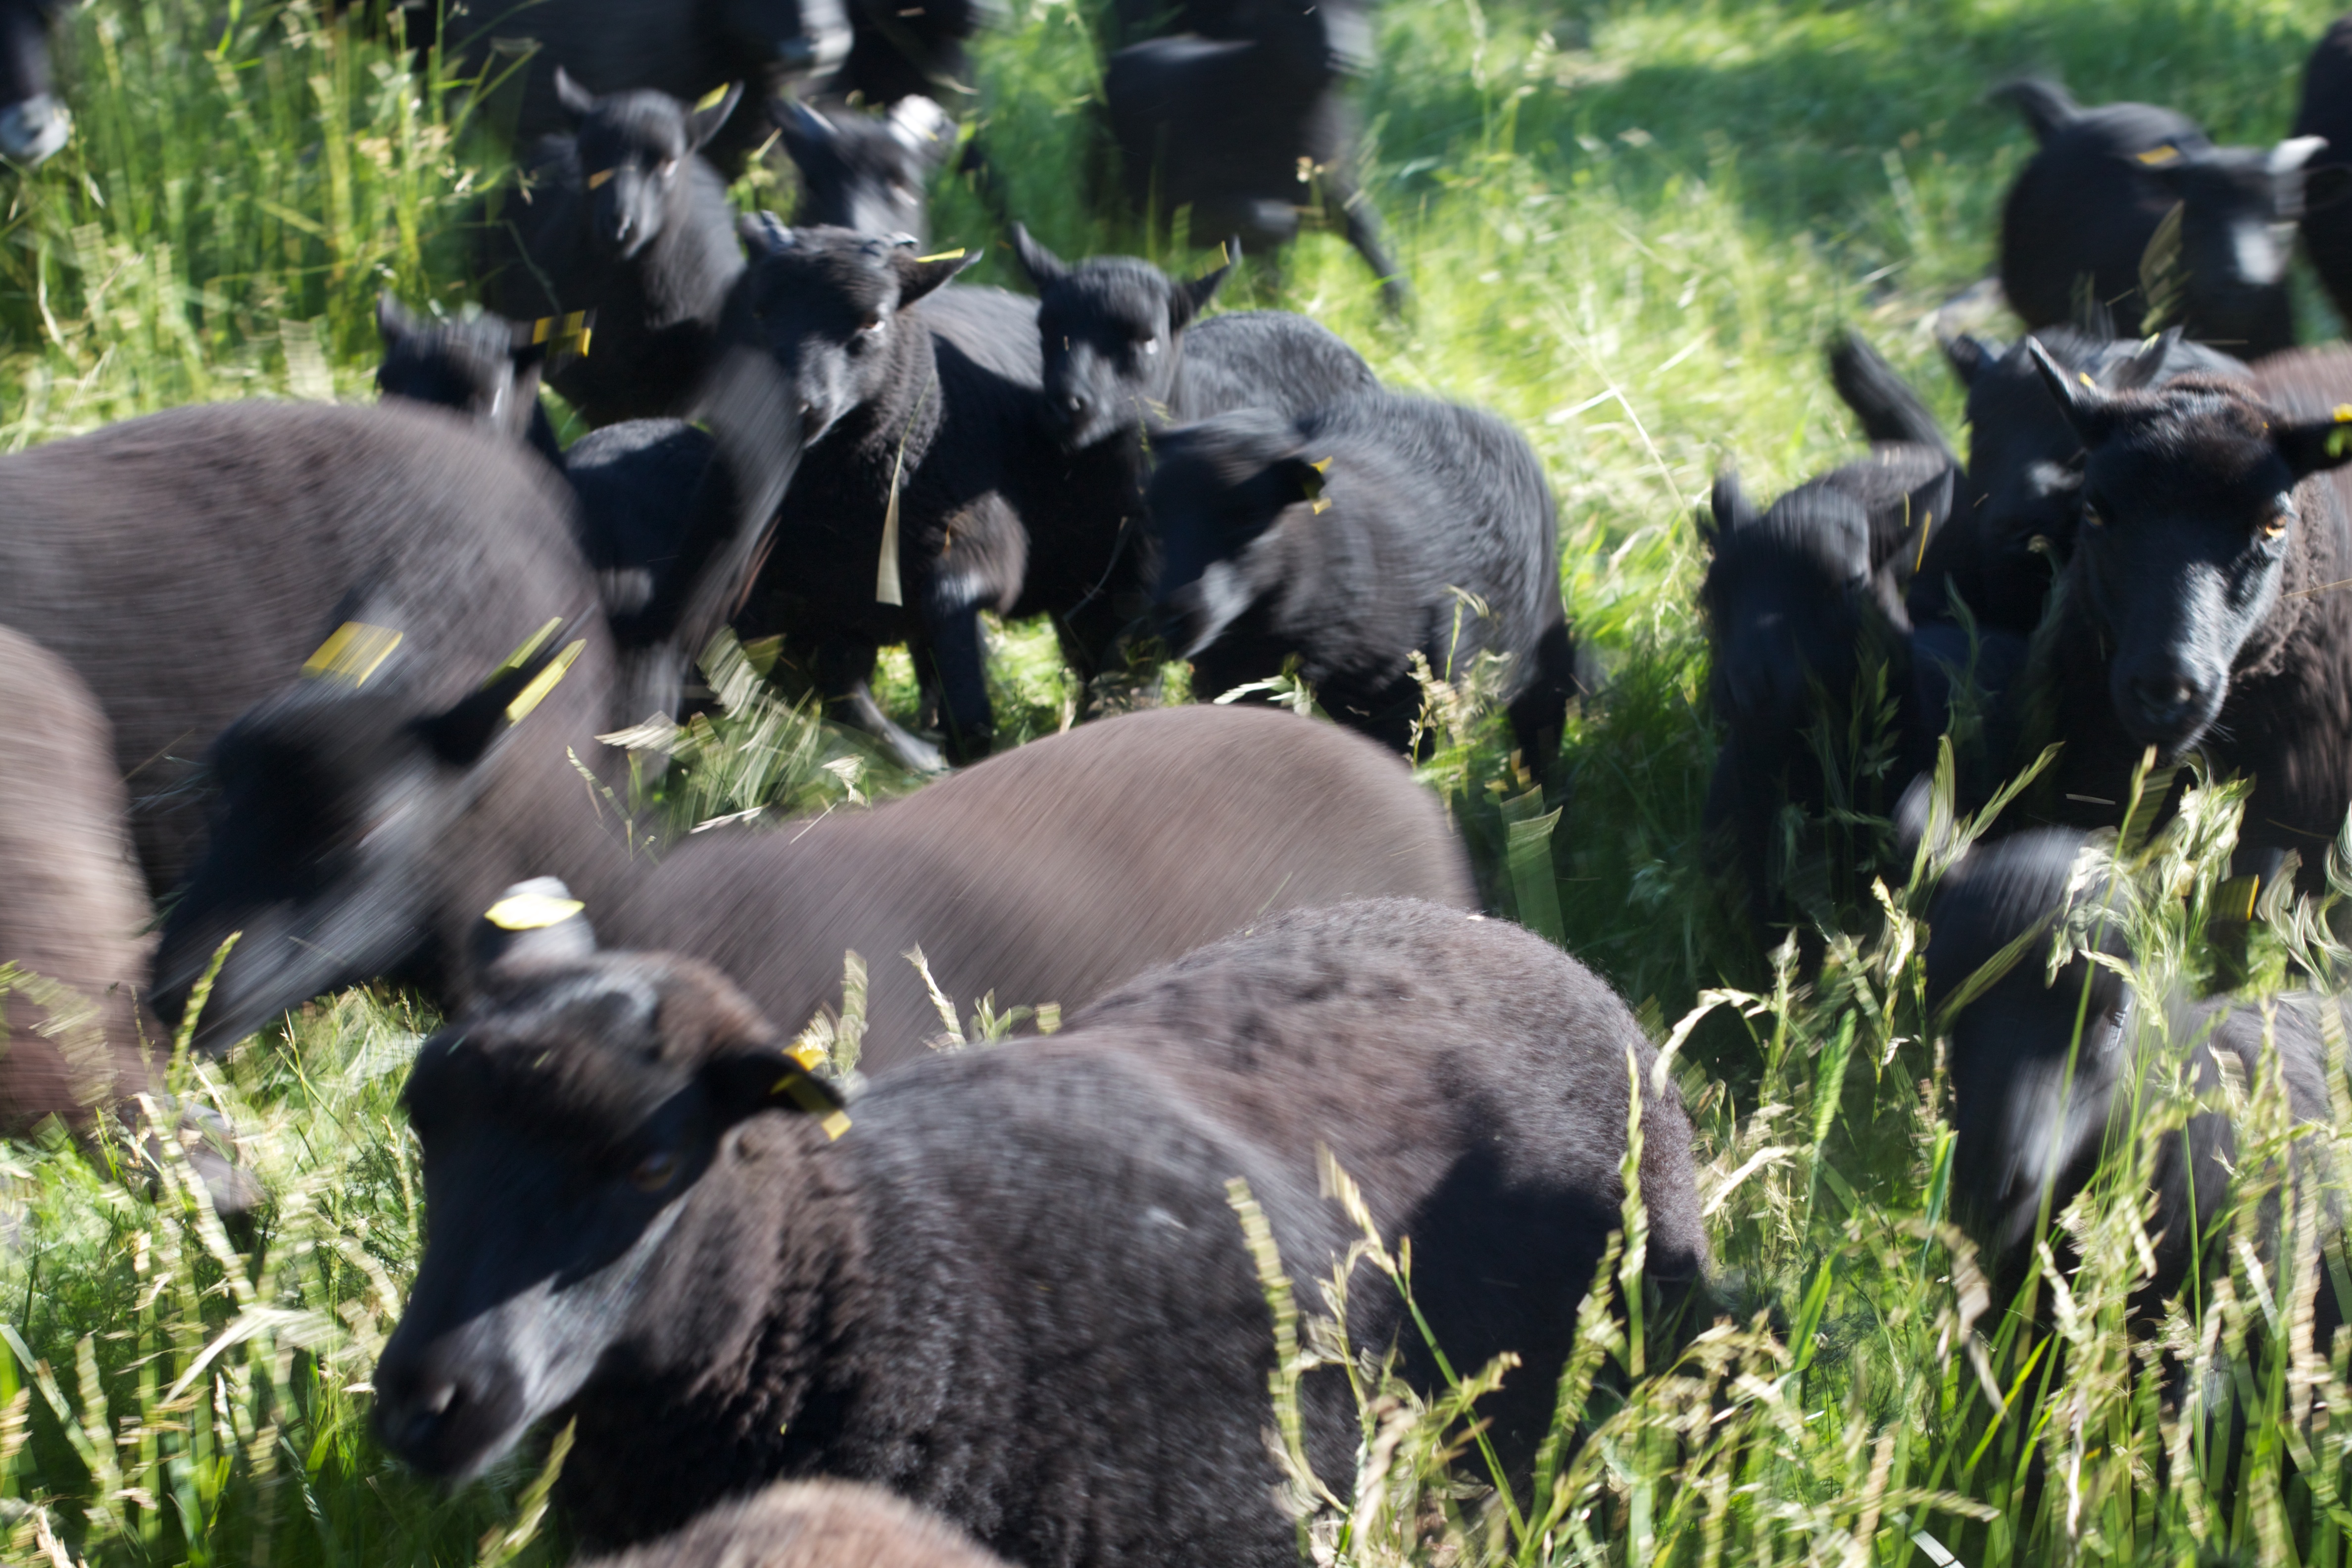
grass, farm, meadow, wildlife, herd, pasture, grazing, sheep, mammal, fauna, calf, vertebrate, desertweyr, odyssey, cattle like mammal, cow goat family